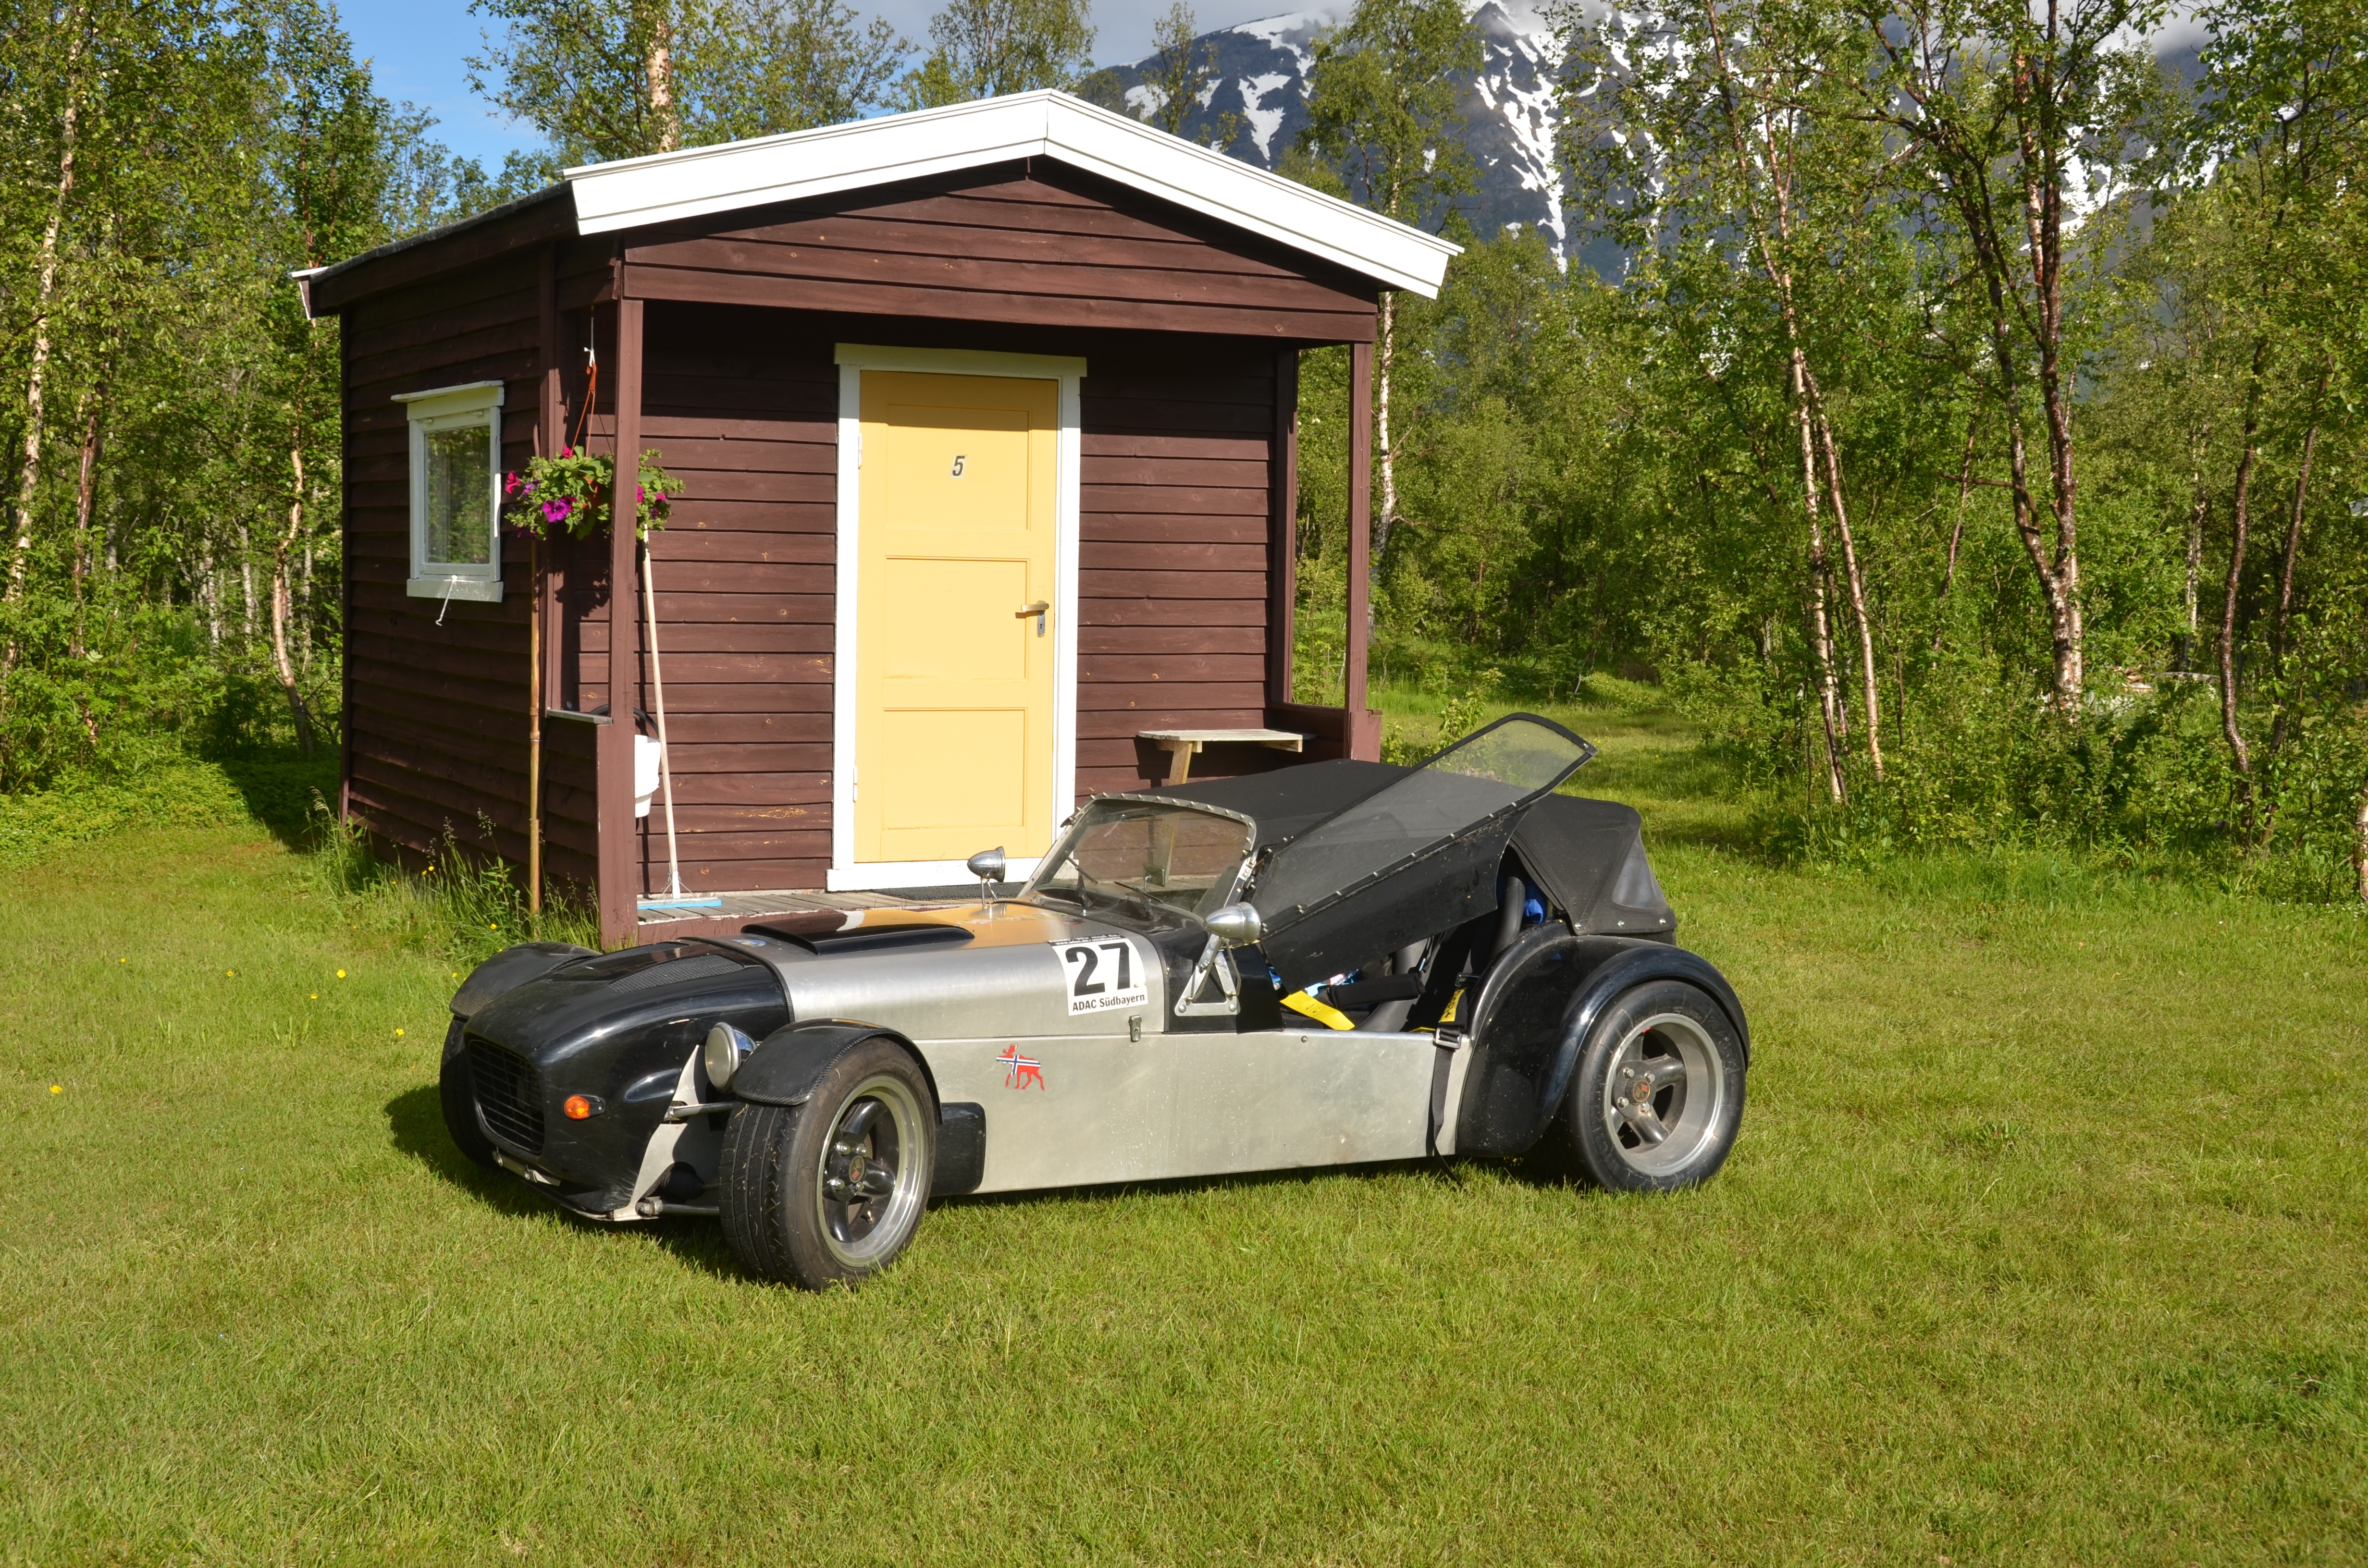
car, vehicle, sports car, vintage car, land vehicle, automobile make